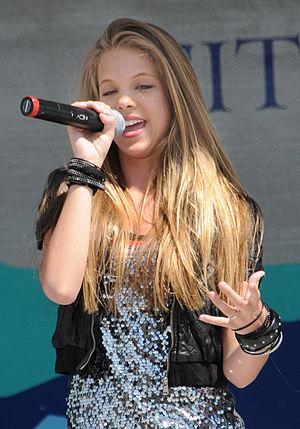
Anna Margaret, de son vrai nom Anna Margaret Collins, est une chanteuse, actrice et compositrice américaine. Elle est principalement connue pour son travail sur la bande son du film Starstruck : Rencontre avec une star de Disney Channel Original Movie.